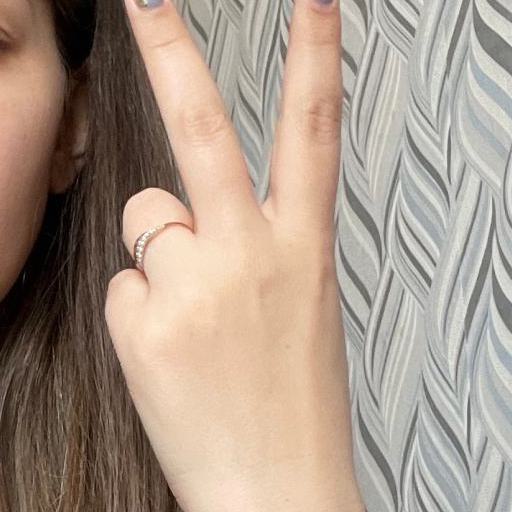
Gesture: peace_inverted